Herbie, the Love Bug (TV series)

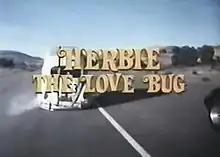

Herbie, the Love Bug is an American television sitcom that aired on CBS from March 17 to April 14, 1982. It was produced by Walt Disney Productions and based on a series of films about Herbie, a sentient pearl white 1963 Volkswagen Beetle.